Solar Saros 132

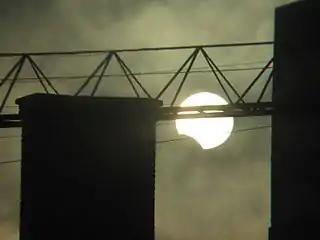
A partial solar eclipse on December 14, 2001, viewed from Minnesota (Saros 132, Member 45)

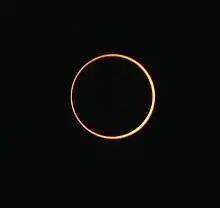
An annular solar eclipse on December 26, 2019, viewed from Nilambur, India (Saros 132, Member 46)

Saros cycle series 132 for solar eclipses occurs at the Moon's descending node, repeating every 18 years, 11 days, containing 71 eclipses, 42 of which are umbral (33 annular, 2 hybrid, 7 total). The first eclipse in the series was on 13 August 1208 and the last eclipse will be on 25 September 2470. The most recent eclipse was an annular eclipse on 26 December 2019 and the next will be an annular eclipse on 5 January 2038.